Washtenaw County Fairgrounds

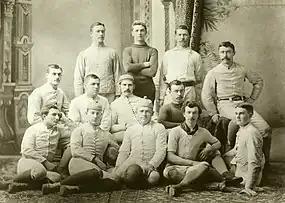
1883 Michigan Wolverines football team

The Washtenaw County Fairgrounds was the first home field for the University of Michigan men's Wolverines football team. The Wolverines played their home games at the Fairgrounds from 1883 to 1884 and again from 1886 to 1892.